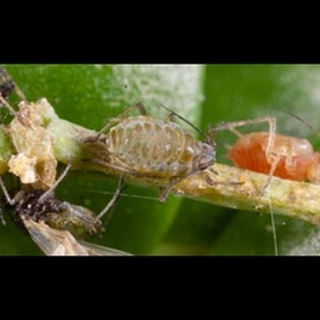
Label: wheat_aphid